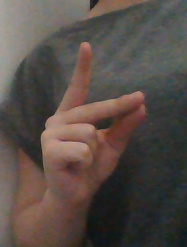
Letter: ta